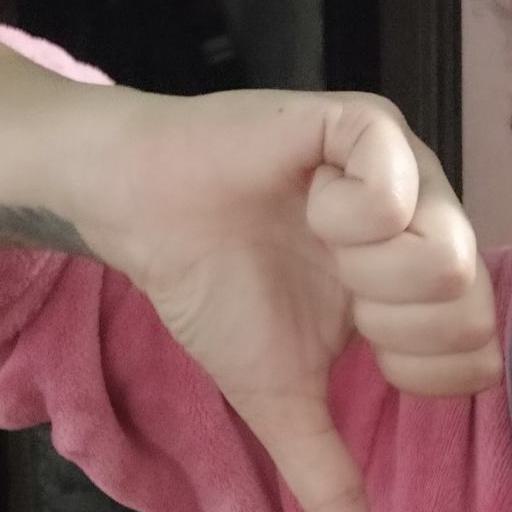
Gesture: dislike